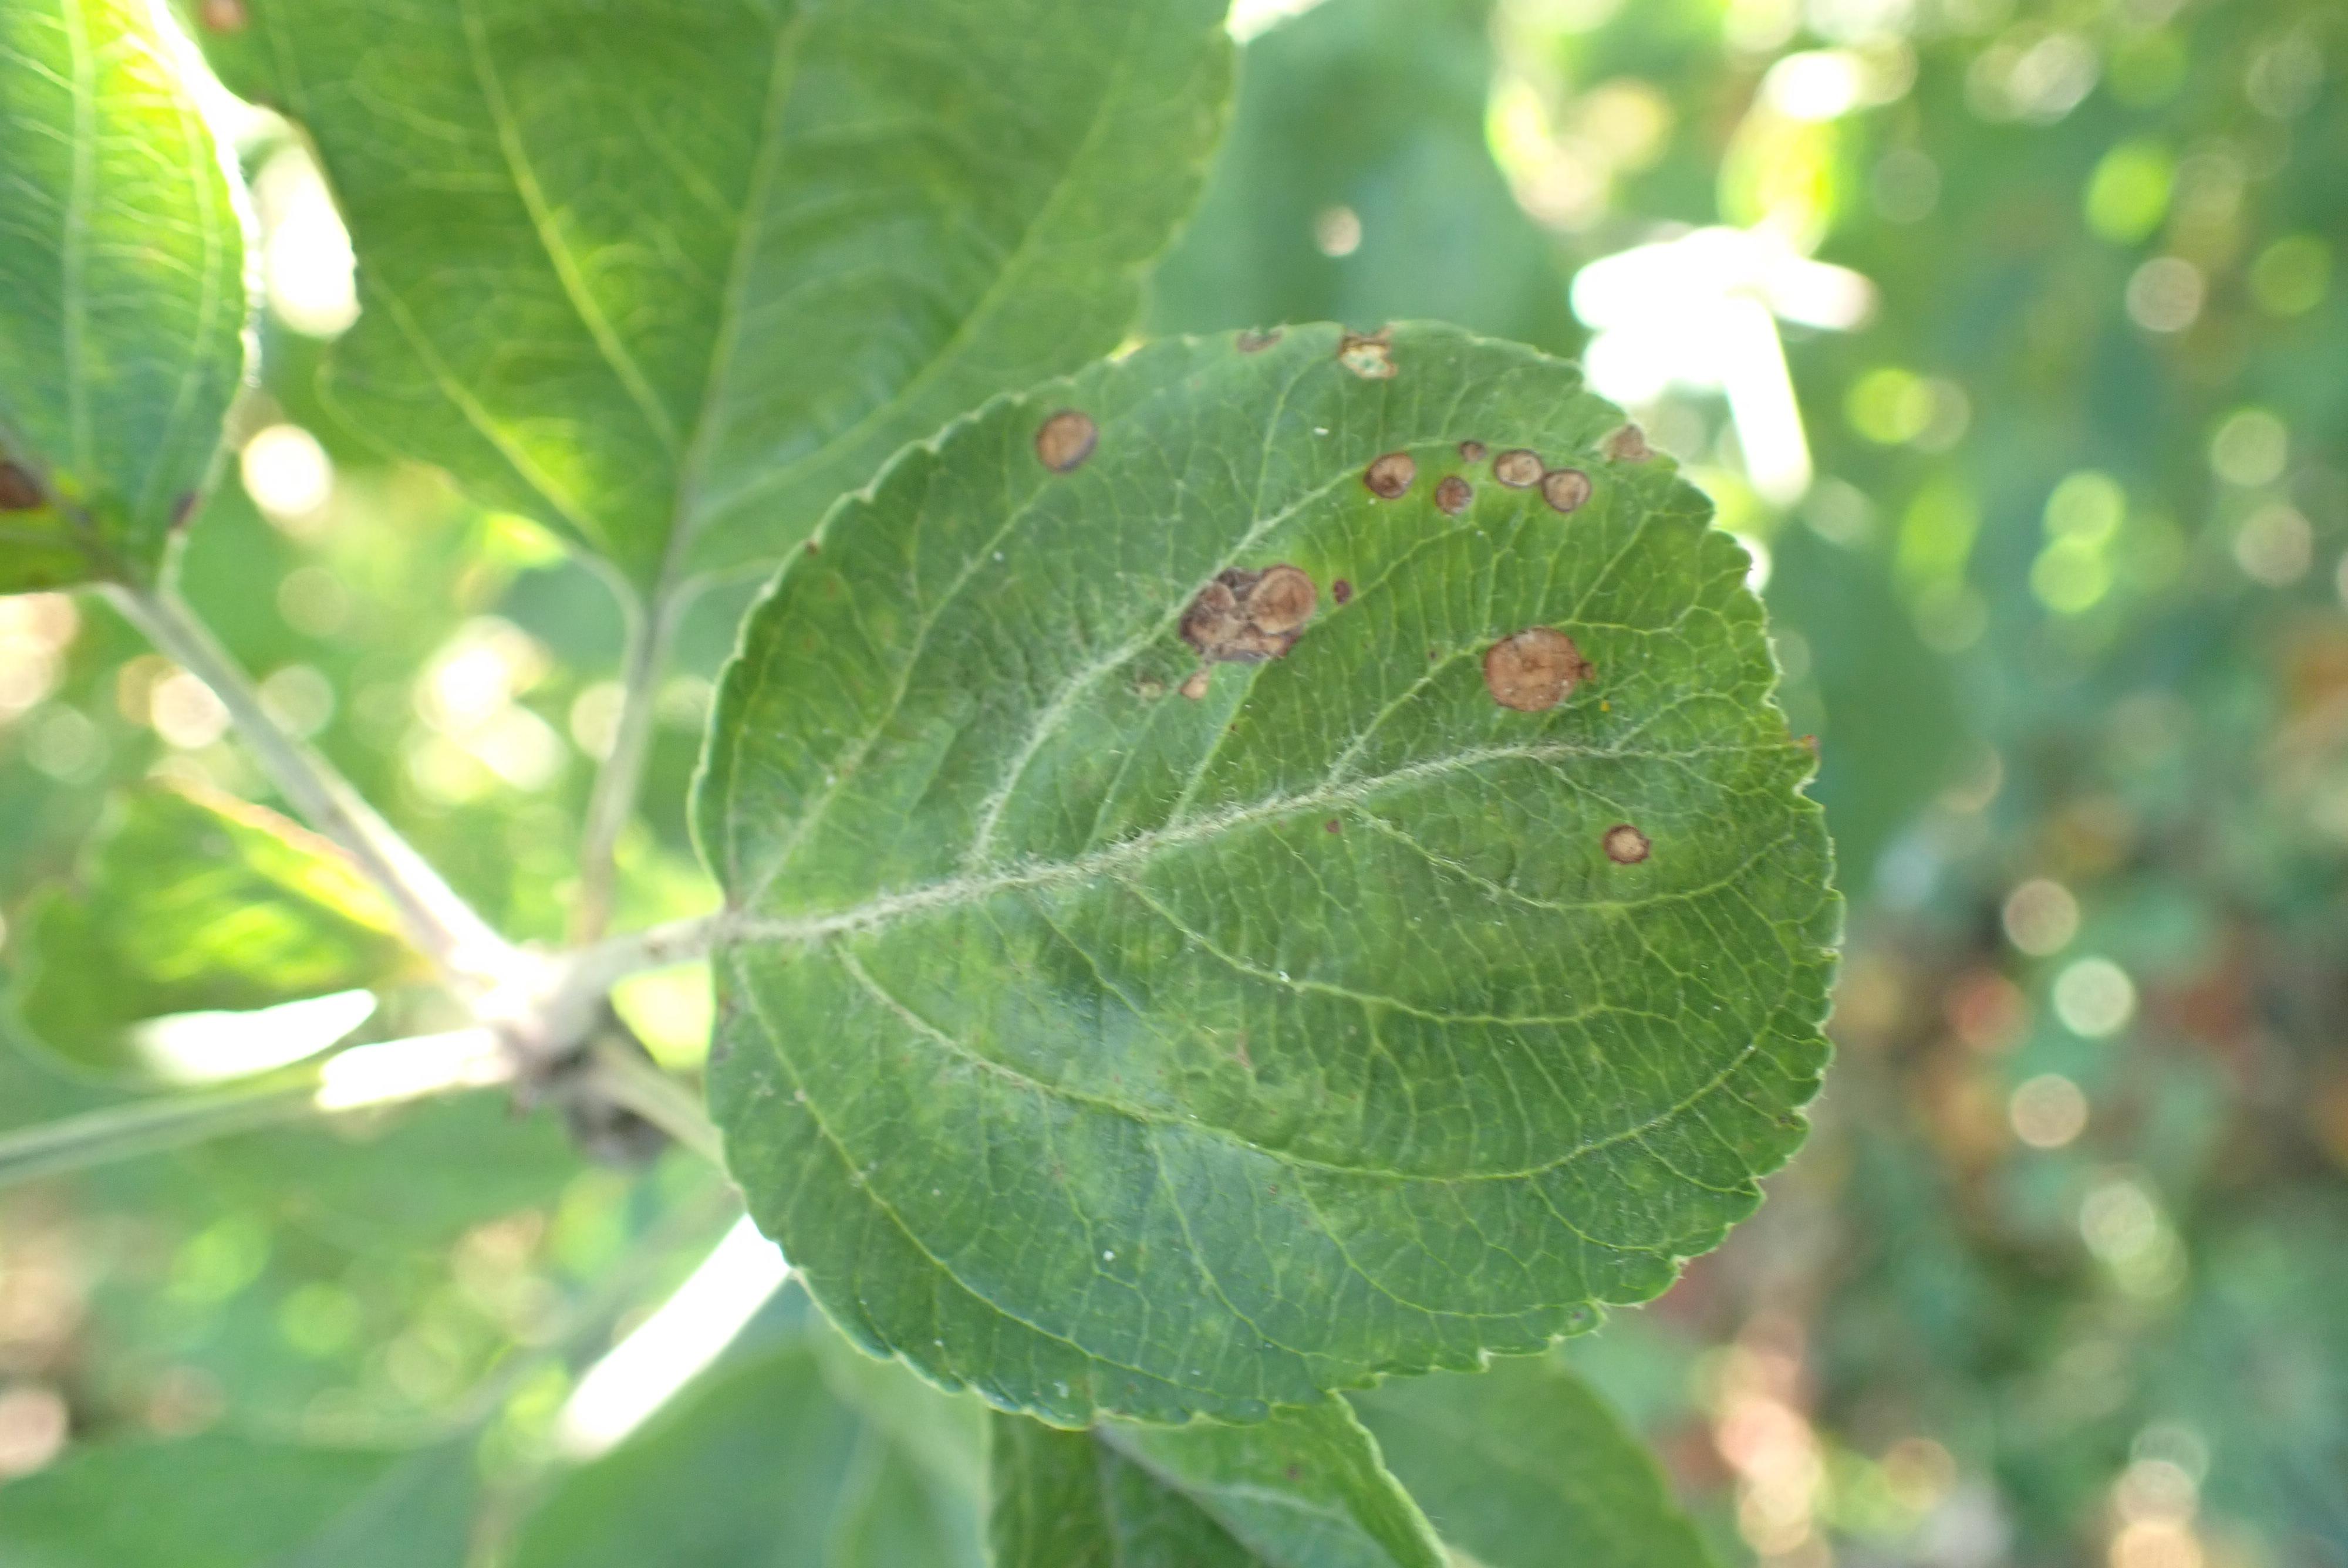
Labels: scab, frog_eye_leaf_spot